Cooking Mama 4: Kitchen Magic

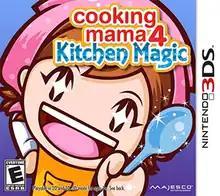

Cooking Mama 4: Kitchen Magic released as Cooking Mama 4 in Japan, Europe and Australia, is a 2011 video game for the Nintendo 3DS and it was the sequel to the Nintendo DS video game "" and is the fourth installment to the "Cooking Mama" series. "Kitchen Magic" is the first "Cooking Mama" game to be released for the Nintendo 3DS and features 200 mini-games using the touch screen and 60 different recipes.